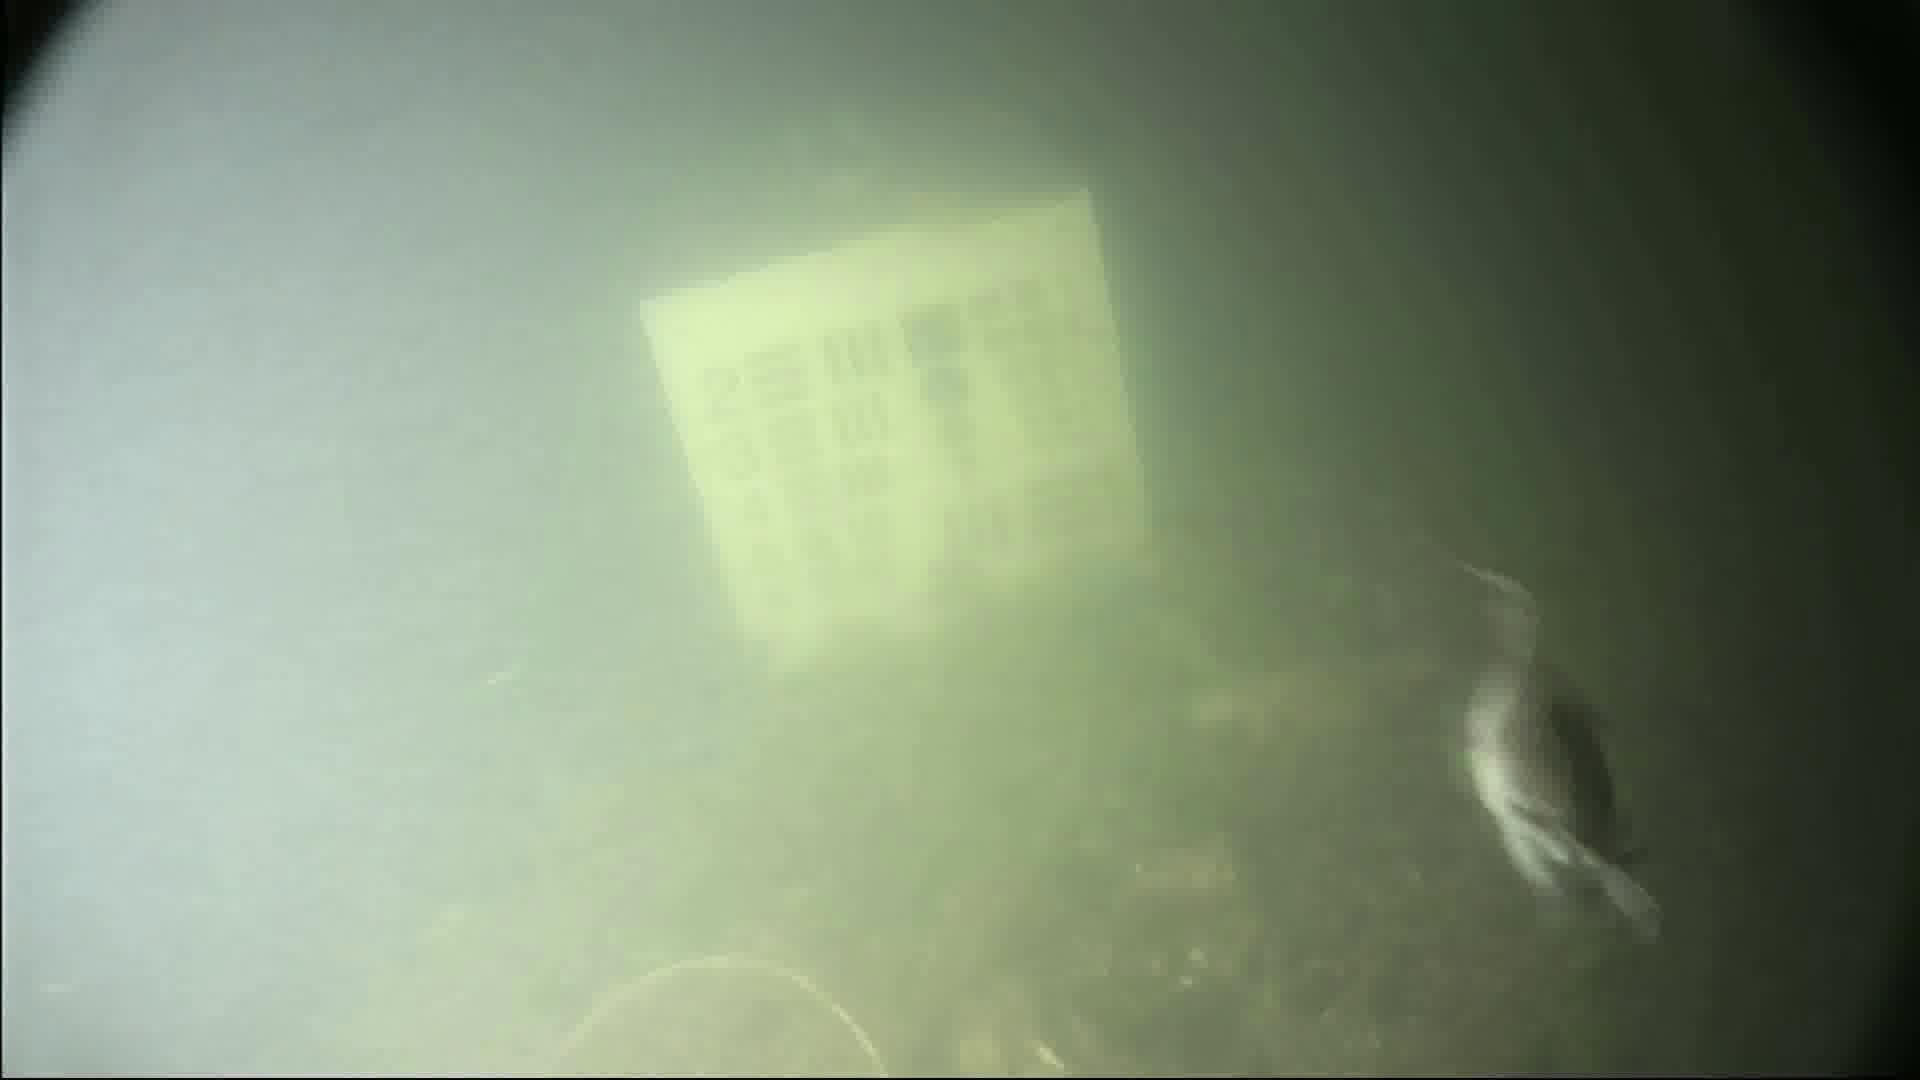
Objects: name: crab